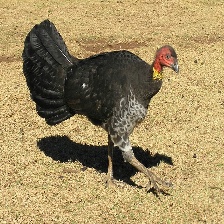
Species: BUSH TURKEY
Scientific name: ALECTURA LATHAMI